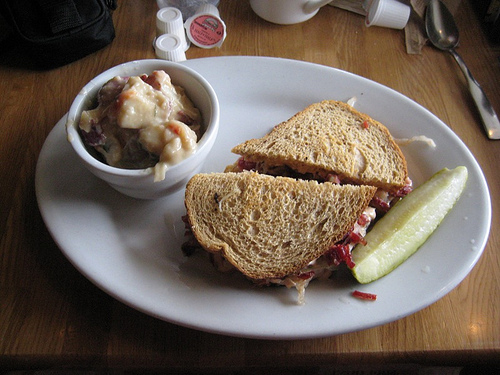
user: Given an image and a question. Answer the question in a short answer. Question: In what type or restaurant can you find this dish? Short Answer:
assistant: diner